Thabo Maruje Masunga III

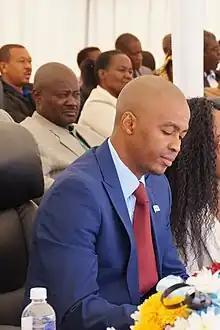
Portrait of Chief Masunga Maruje at the World Information Society Day 2017

Thabo Masunga Maruje is the current chief of Masunga village, who took the title from his uncle Christopher Masunga. Thabo is the son to the late Robert Masunga, who was the first chief of Masunga village.